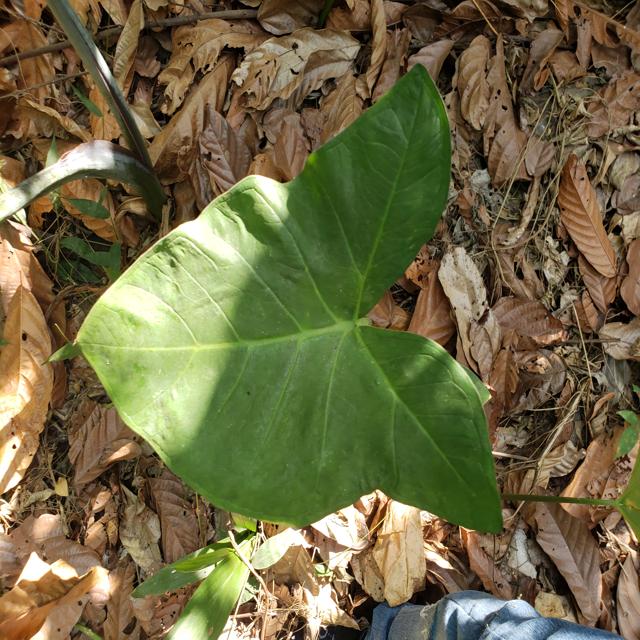
Label: Healthy